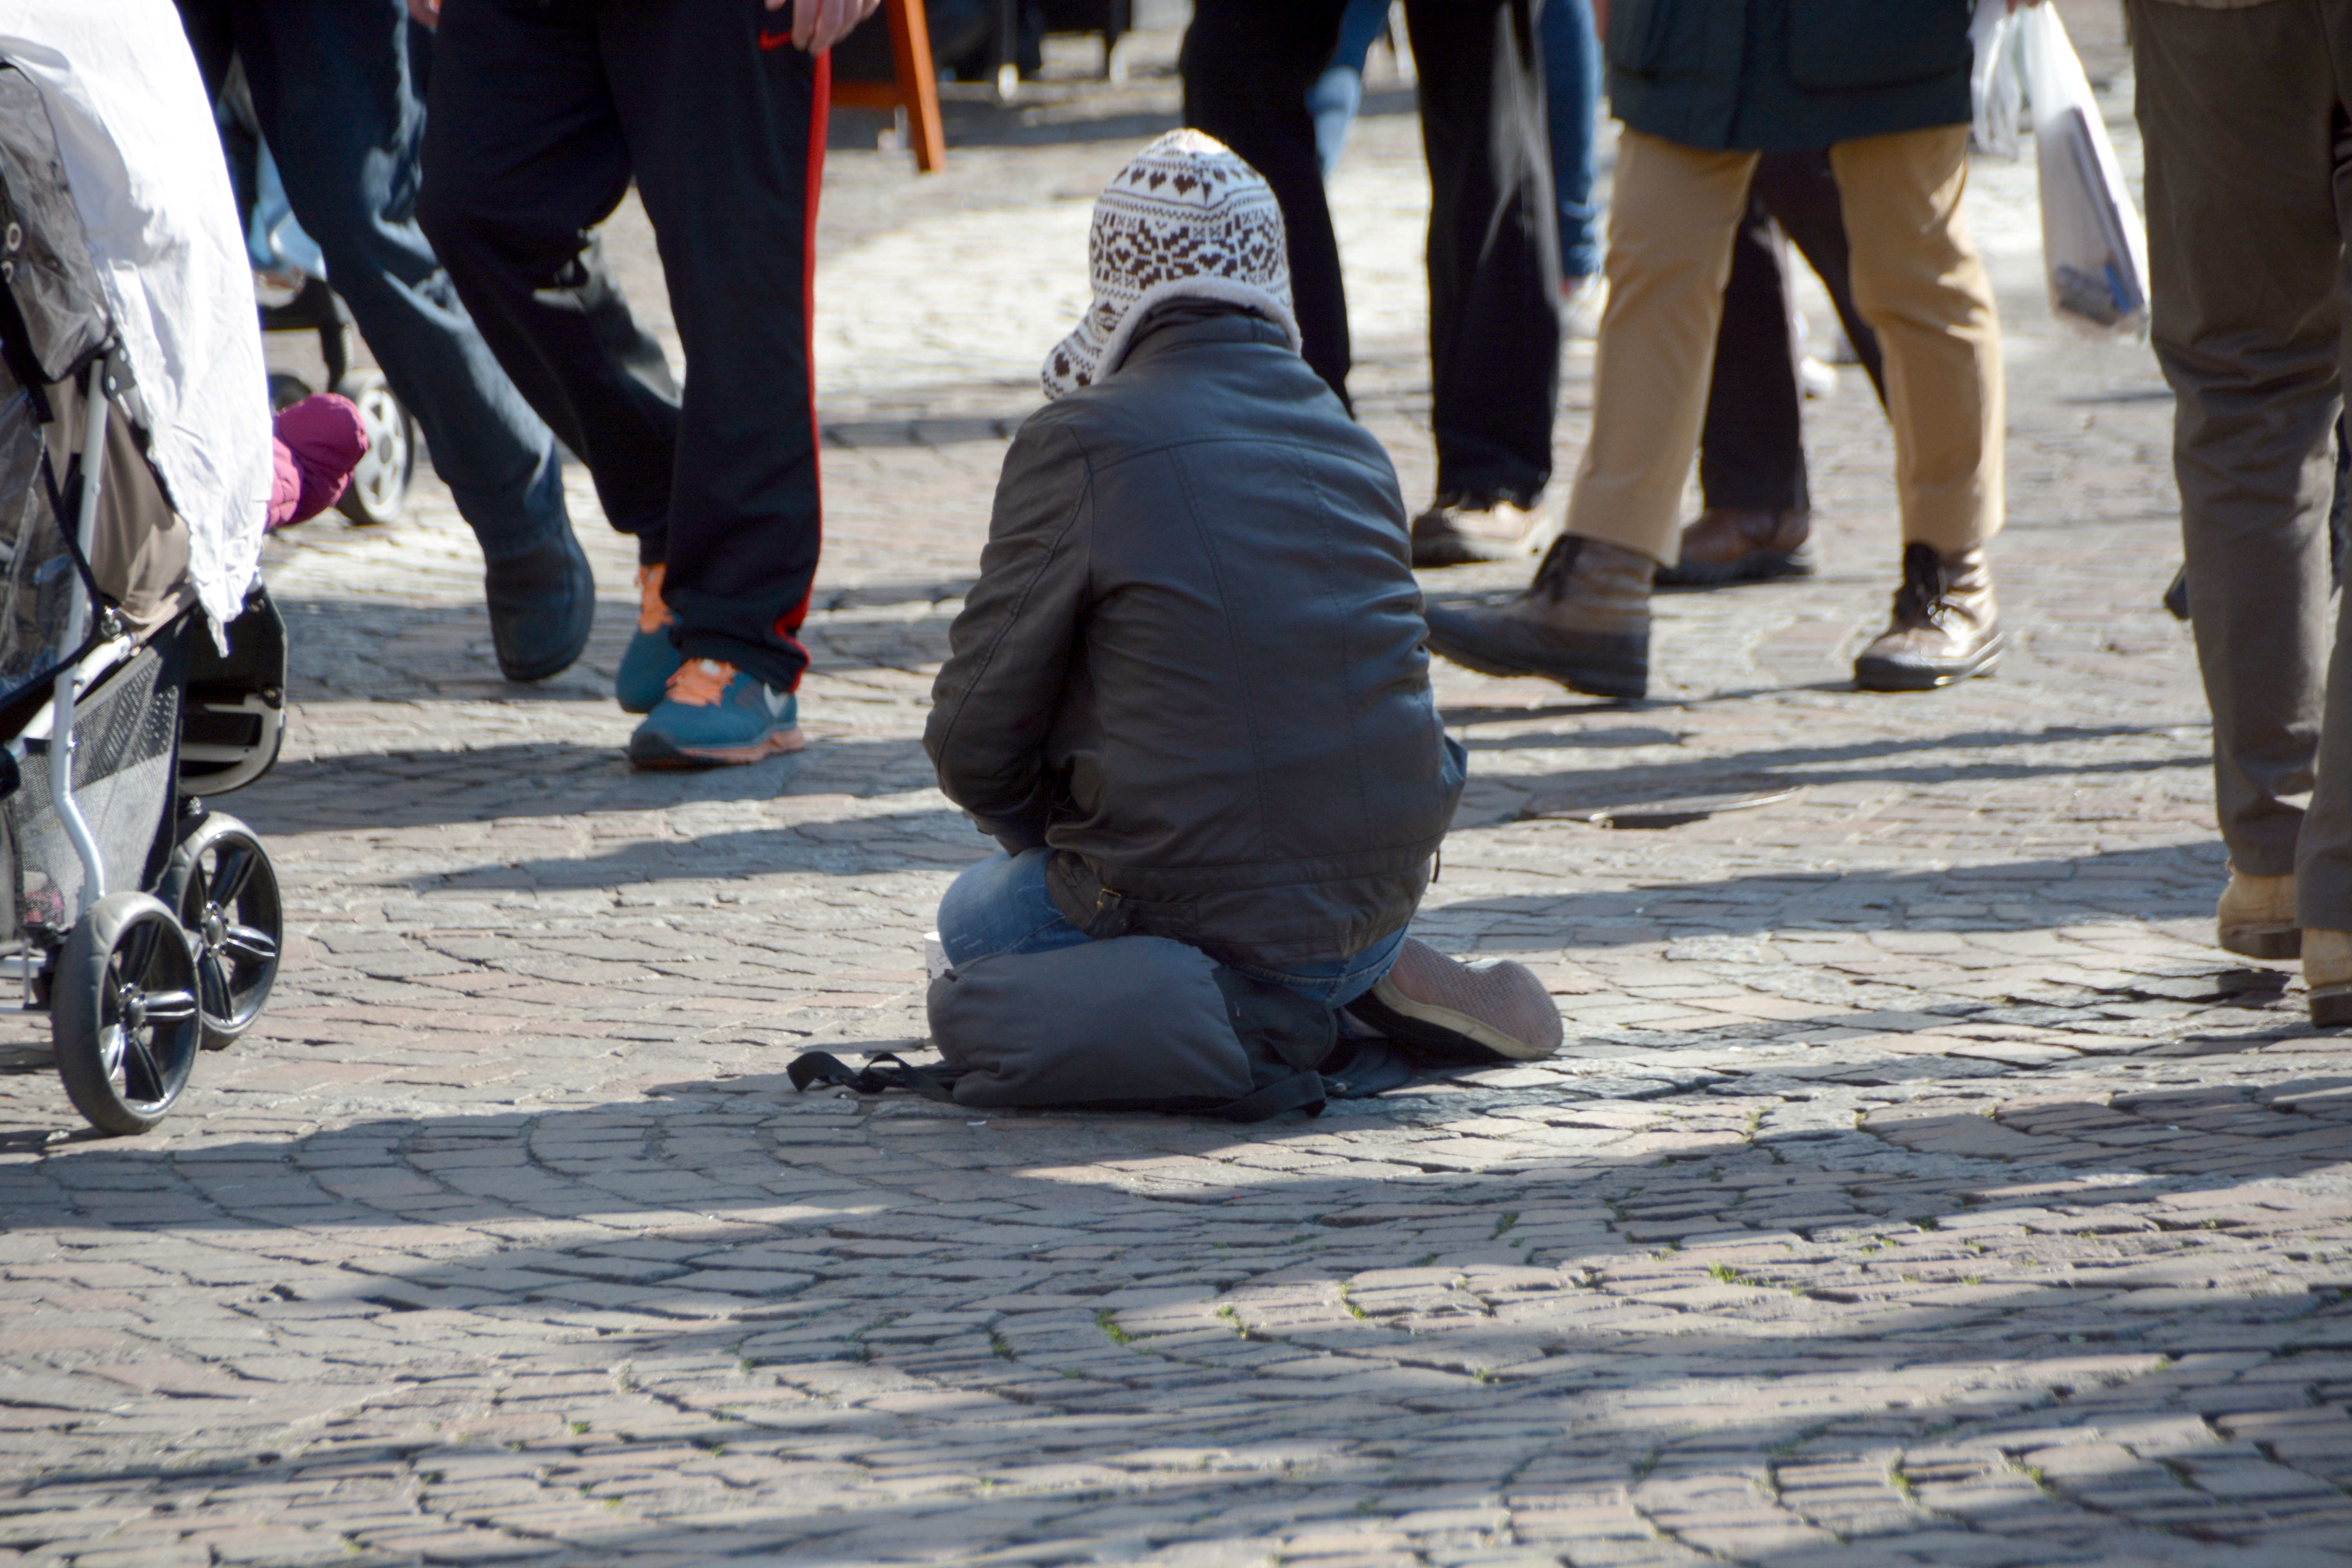
pedestrian, walking, road, street, spring, homeless, infrastructure, footwear, poverty, frankfurt, street child, beggars